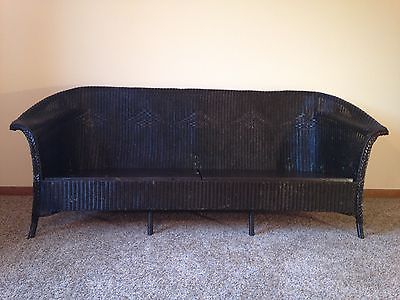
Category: sofa